Anastasia Griffith

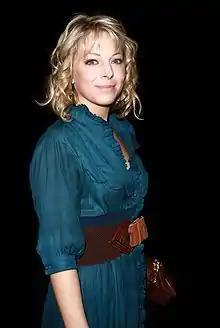
Griffith arriving at the "Lipstick Jungle" Premiere at Saks Fifth Avenue, New York City in 2008

Griffith made her onscreen acting debut in a minor role, in the made-for-television movie "She's Gone" (2004). Also in 2004, she appeared in more prominent roles in the television movie "Dirty Filthy Love", the comedy film "Alfie", the short film "Turn", and "The Headsman". In 2005, she guest-starred in the British comedy "The Worst Week of My Life".